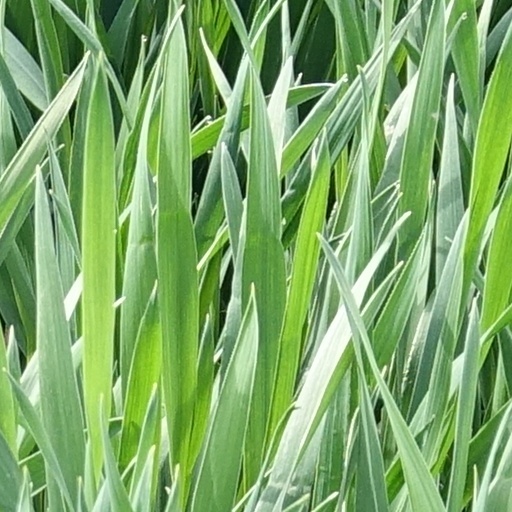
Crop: wheat